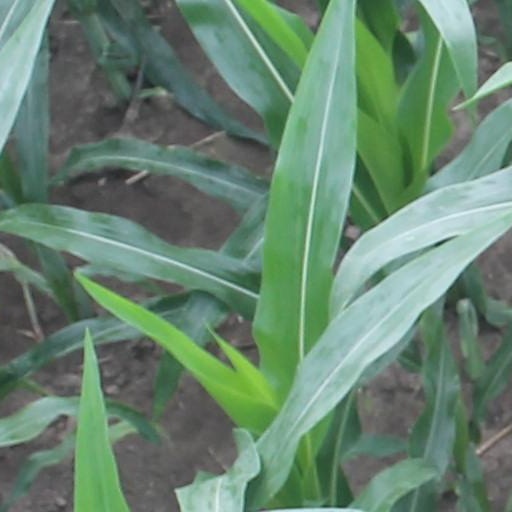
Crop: maize; corn